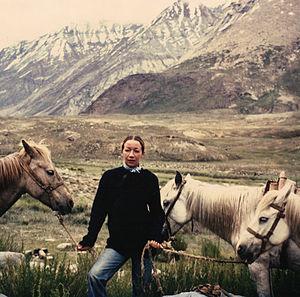
Marie-José Lamothe au Zanskar, 1980. Photo d'André Velter.
Marie-José Lamothe est une photographe, écrivain, traductrice et une tibétologue française.